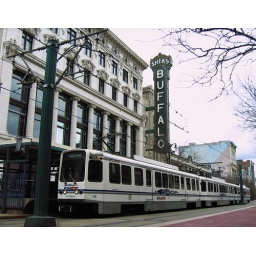
An inbound train pauses at Theater Station beneath the stylish sign heralding the landmark Shea's Buffalo theater.